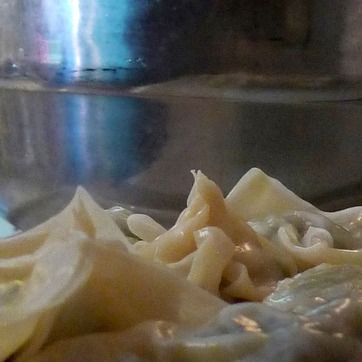
Material: metal